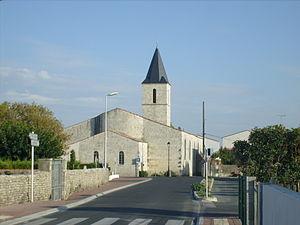
L'église Saint-André de Dolus d'Oléron
L'église Saint-André est une église située sur la commune de Dolus-d'Oléron en Charente-Maritime.
Dolus-d’Oléron est une commune du Sud-Ouest de la France, située dans le département de la Charente-Maritime.